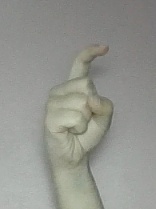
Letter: ra